Angela Kelly

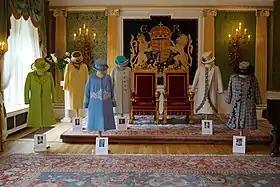
A display of six of Queen Elizabeth II's outfits, five of which were designed by Kelly, at Hillsborough Castle in County Down, Northern Ireland.

Kelly began working for the Queen after gaining employment as the Queen's Dresser following an interview at Windsor Castle in 1994. She was responsible for the Queen's clothes, jewellery and insignia, researching the venues for royal visits as well as the significance of different colours, in order to create appropriate outfits for the monarch. In 2019, Kelly announced that the Queen would only wear faux-furs.